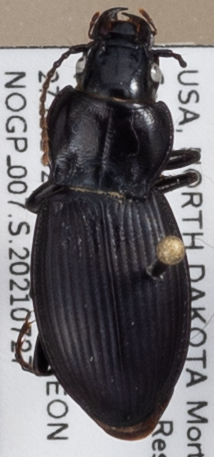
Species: Cyclotrachelus torvus
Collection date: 2021-07-27
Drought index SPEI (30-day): -0.696
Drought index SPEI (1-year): -2.09
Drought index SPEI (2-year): -1.258